2006 New England flood

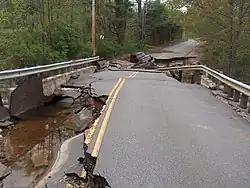
Turkey River crossing in Concord, NH, following the flood

The most serious flooding in New Hampshire was along the Merrimack River. Dozens of homes were flooded, especially in Manchester where the Merrimack was 10 feet (3 m) above flood stage. Electricity was cut along several sections of the river, and flooding was reported in Concord, Merrimack, Hooksett, Fremont and Raymond among other communities. At least 600 roads were closed due to flooding. Flooding of the Turkey River also caused St. Paul's School in Concord to be closed.